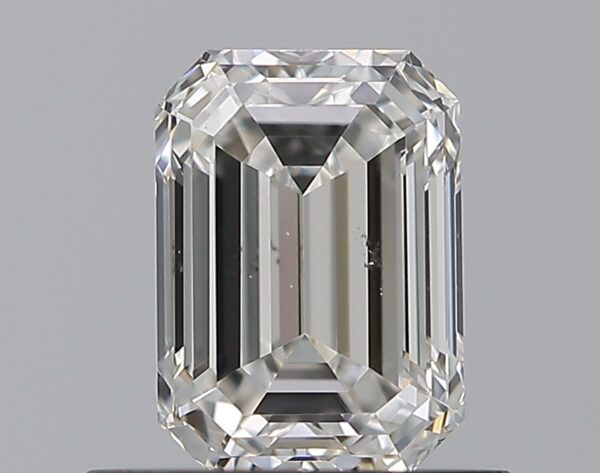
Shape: emerald
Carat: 0.71
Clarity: SI1
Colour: F
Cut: EX
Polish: EX
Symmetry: VG
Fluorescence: N
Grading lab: GIA
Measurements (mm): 5.87 x 4.24 x 2.9